Oro alla Patria

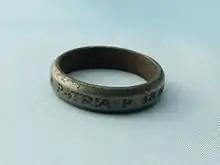
Those who donated their gold wedding band received a steel replacement from Mussolini commemorating their contribution

Oro alla Patria ("Gold for the Fatherland") was a 1935 Italian fascist campaign that asked Italians to donate their gold assets to fundraise for their fatherland. Faced with League of Nations sanctions for its Second Italo-Ethiopian War, the Fascist government collected 250,000 wedding rings from Rome and 180,000 from Milan, amid other personal gold jewelry and objects totaling 33,600 kilograms of gold and 93,400 of silver. In acts of sacrifice for the state, prominent figures donated items of great symbolic value: the Queen's wedding ring, the Prince's collar of the Annunciation, the dramatist Luigi Pirandello's Nobel Prize, Guglielmo Marconi's senator medal, and Mussolini's Rocca delle Caminate castle statue busts.